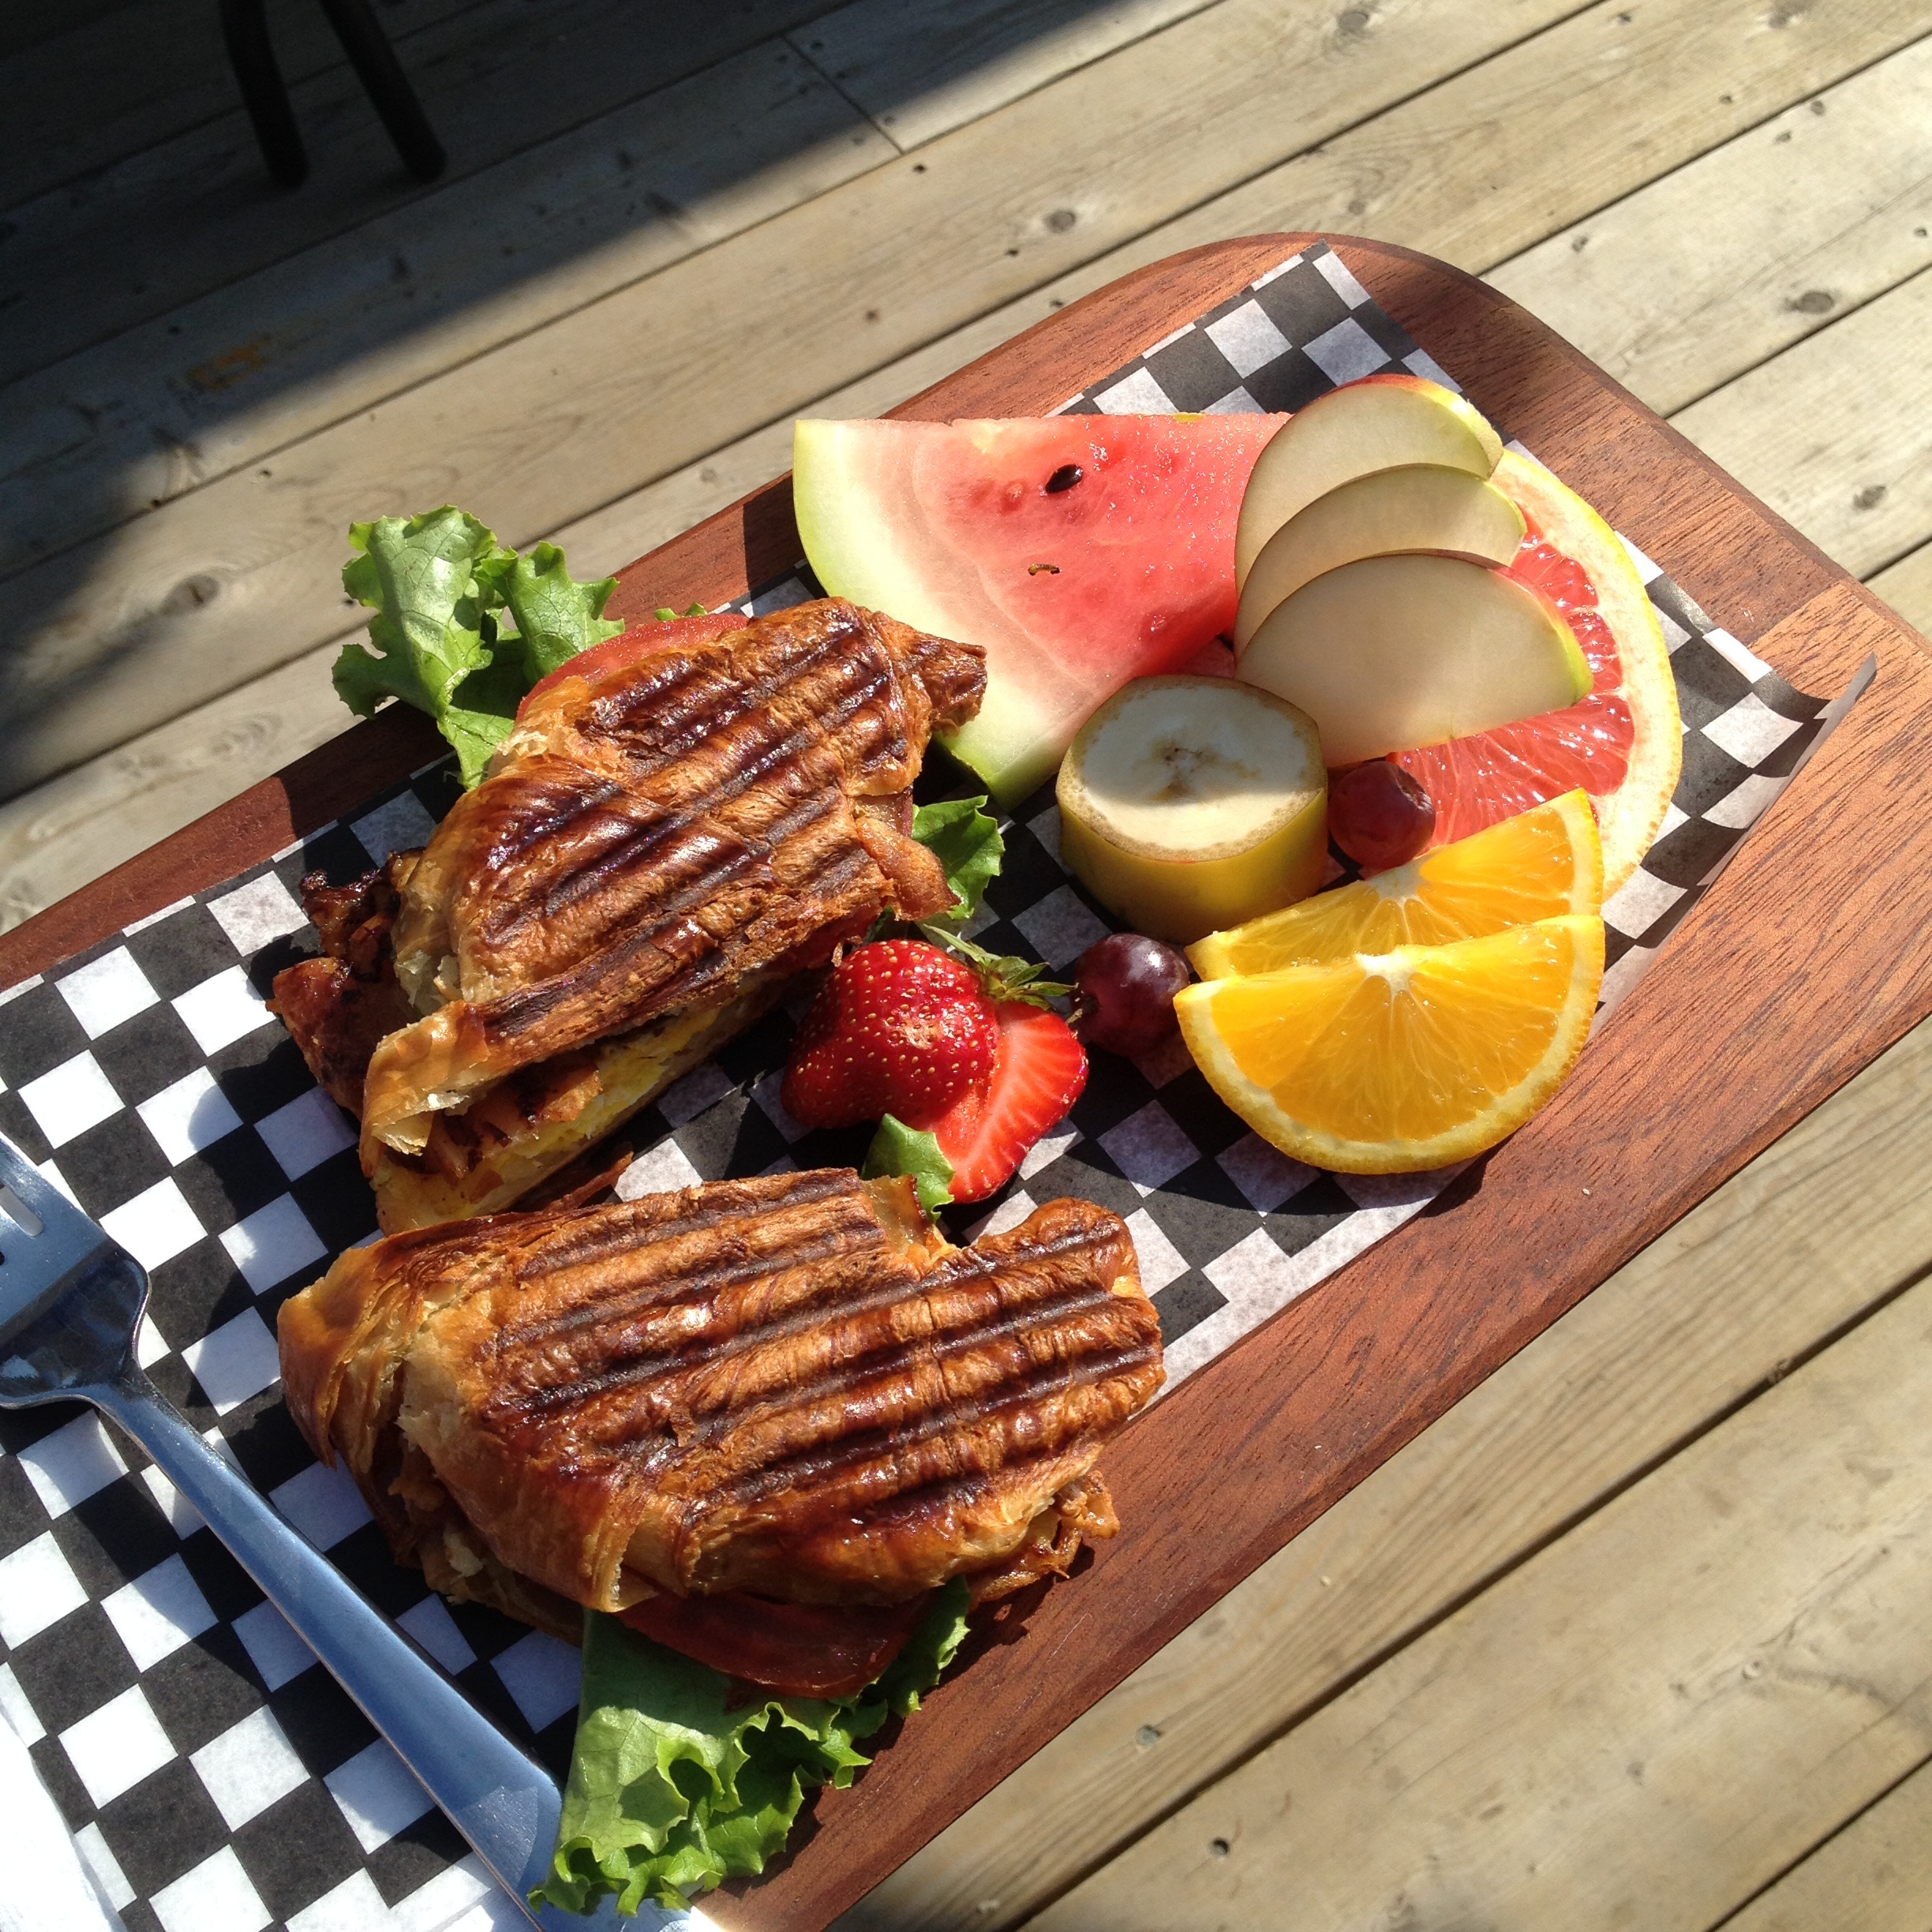
cafe, restaurant, rustic, travel, village, dish, meal, food, cooking, produce, breakfast, meat, lunch, barbecue, cuisine, steak, canada, quebec, roasting, brunch, grilling, barbecue grill, outdoor grill, animal source foods